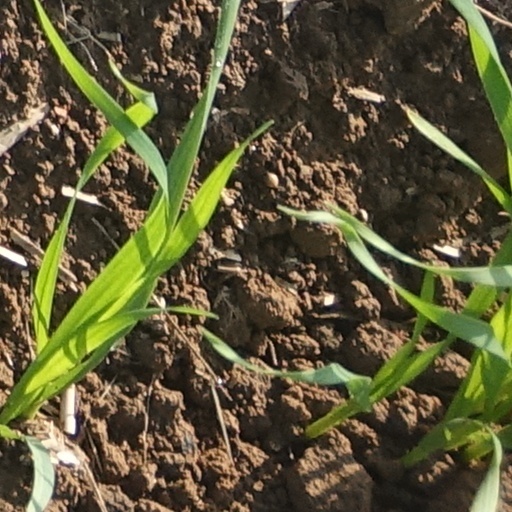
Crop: wheat